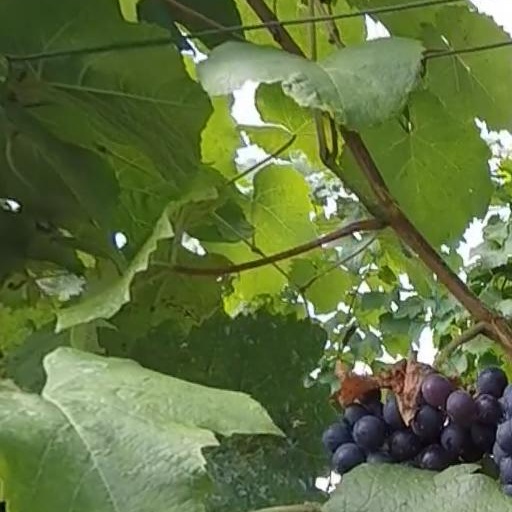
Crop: grape